Lightmoor Junction

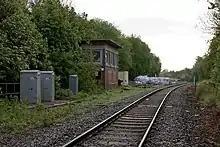

Lightmoor Junction was a railway junction between Ironbridge Power Station at Buildwas and Madeley Junction in Shropshire, England.